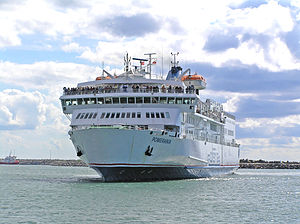
Færge
MF Pomerania i Rønne
En færge er en skibstype, der transporterer personer, biler, jernbanetog mv. fra én færgehavn til en anden – i fast rutefart. En færge udfylder samme funktion som en bro.